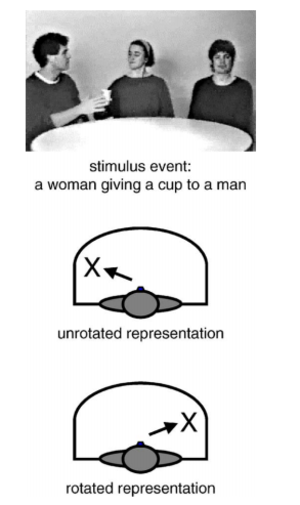
La langue des signes nicaraguayenne est la langue des signes utilisée au Nicaragua.